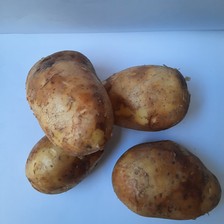
Label: Potato